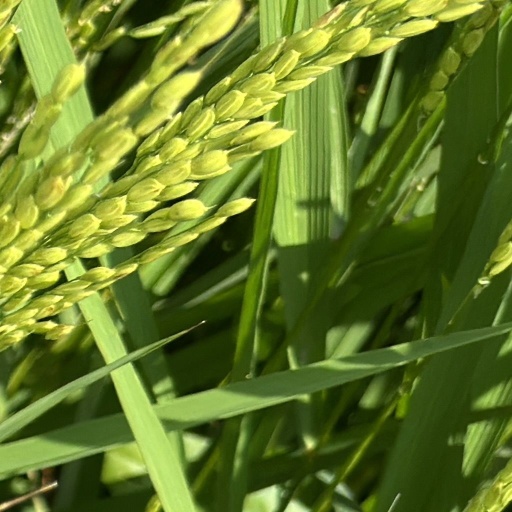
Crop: rice